May 2008 South Africa riots

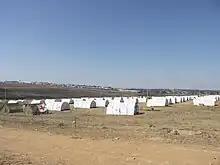
UNHCR tents at a refugee camp on Olifantsfontein, Midrand, Johannesburg

After being housed in temporary places of safety (including police stations and community halls) for three weeks, those who fled the violence were moved into specially established temporary camps. Conditions in some camps were condemned on the grounds of location and infrastructure, highlighting their temporary nature.